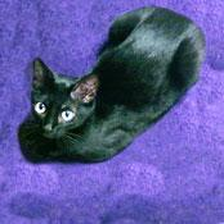
Species: cat
Breed: Bombay